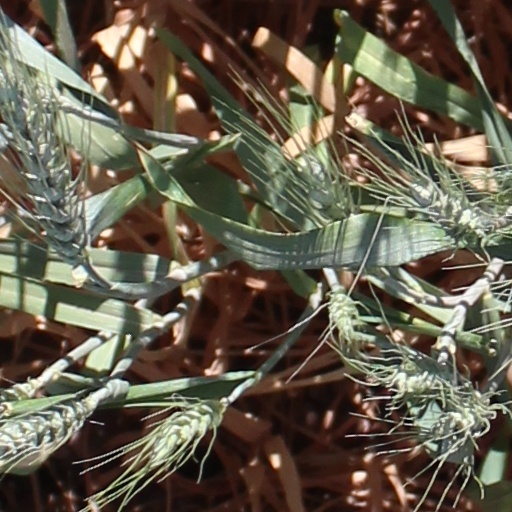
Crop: wheat